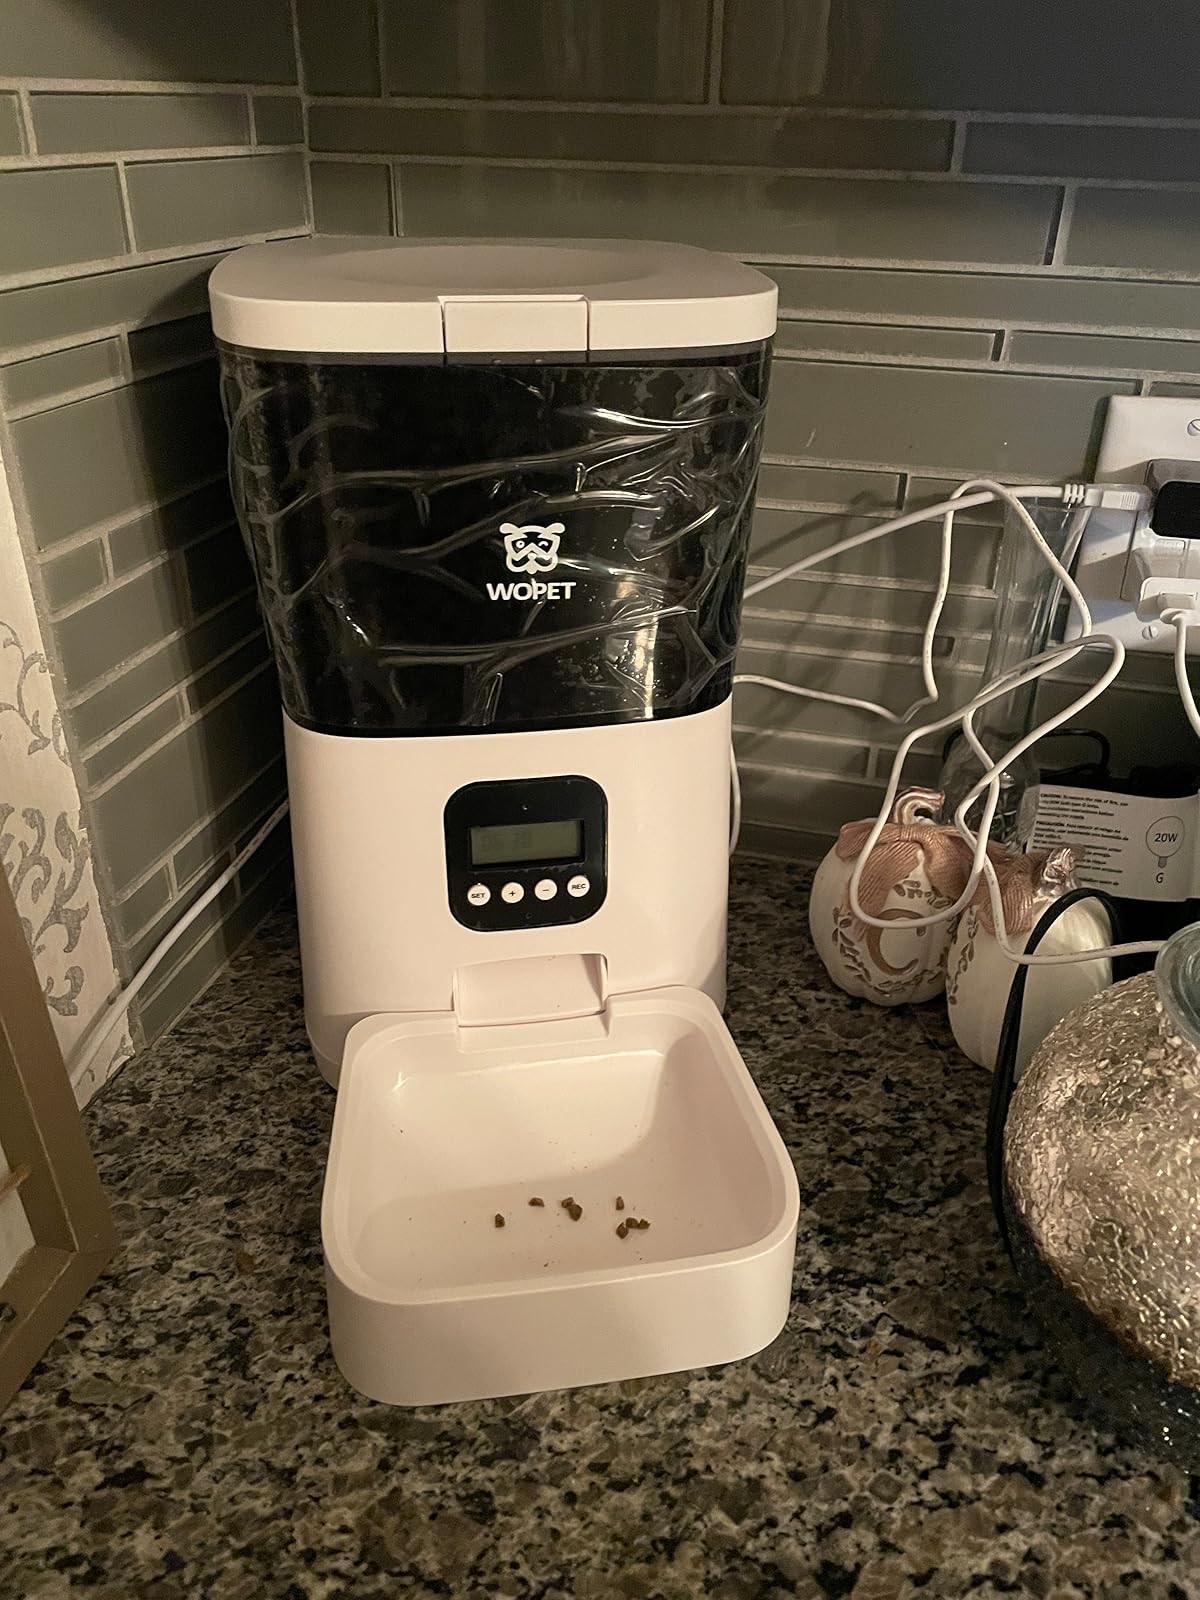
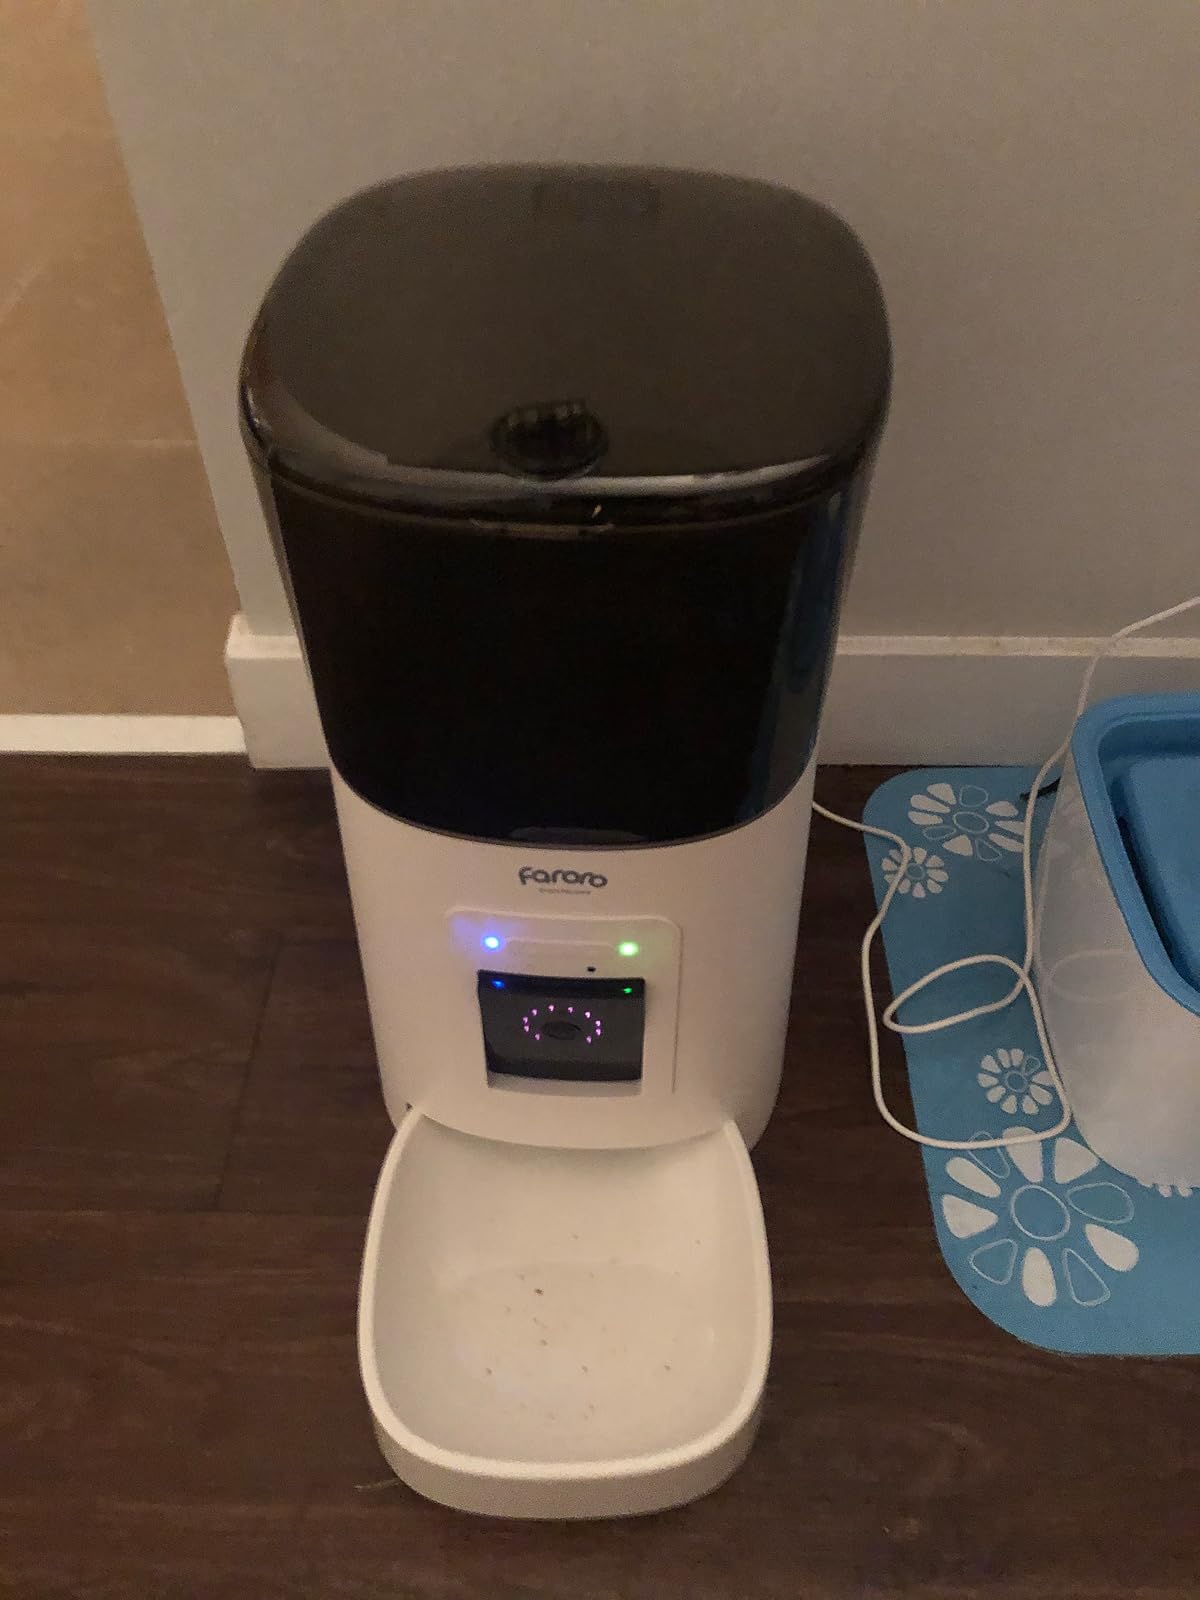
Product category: items_feeder
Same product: no